Binary star

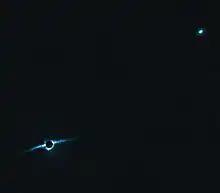
Edge-on disc of gas and dust present around the binary star system HD 106906

Binary stars are classified into four types according to the way in which they are observed: visually, by observation; spectroscopically, by periodic changes in spectral lines; photometrically, by changes in brightness caused by an eclipse; or astrometrically, by measuring a deviation in a star's position caused by an unseen companion. Any binary star can belong to several of these classes; for example, several spectroscopic binaries are also eclipsing binaries.